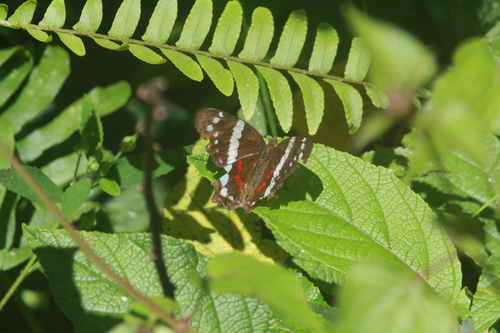
Scientific name: Anartia fatima
Common name: Banded peacock
Family: Nymphalidae
Order: Lepidoptera
Pollinator type: Primary pollinator
Habitat: Open areas and gardens
Geographic range: South America
Conservation status: Least Concern